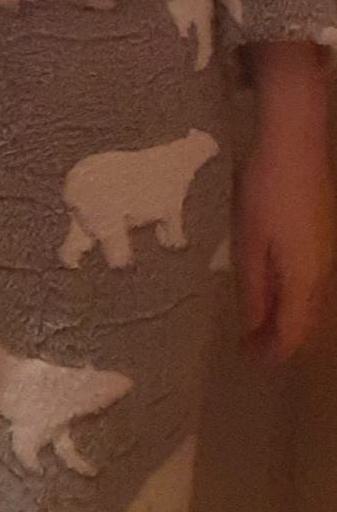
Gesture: no_gesture